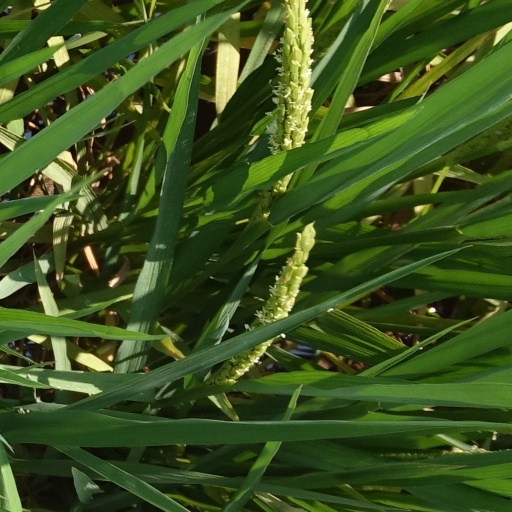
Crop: rice